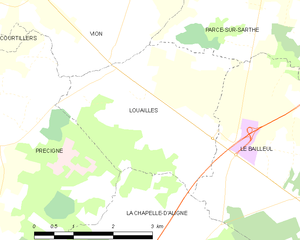
Carte des communes françaises